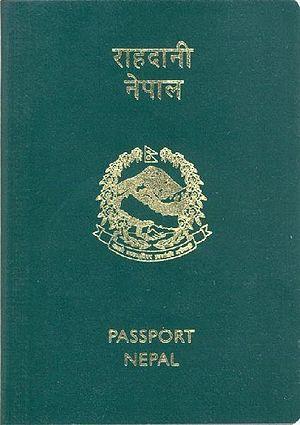
Les passeports dont le nom est indiqué en italique sont émis par des États non reconnus internationalement.
Le passeport népalais est un document de voyage international délivré aux ressortissants népalais, et qui peut aussi servir de preuve de la citoyenneté népalaise.